Nikola Žigić

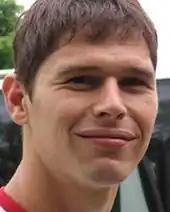
Head of young white man smiling.

He made his debut as a second-half substitute in Valencia's Champions League group-stage defeat at home to Chelsea, and started the next league match, another home defeat against Espanyol, but was selected only infrequently either by Quique Flores, who had signed him, or by successor Ronald Koeman. With the transfer window approaching, Koeman had given Žigić two weeks to convince him he was worth keeping. Prior to the Copa del Rey on 19 December, Valencia had not scored for six matches, and they were soon 1–0 down to third-tier opponents Real Unión. Žigić came on and scored twice to turn the match around, and followed up with another goal three days later as Valencia came from behind to secure a 2–2 draw at Real Zaragoza. A mooted loan to English club Portsmouth fell through when Koeman changed his mind about the player leaving, but he made only nine league appearances (two starts) in what remained of the season, and was sent off in the first of those.